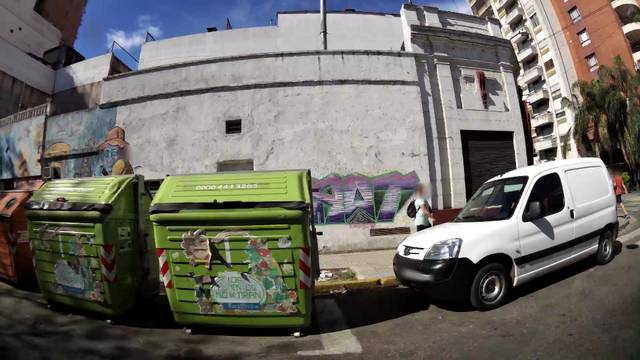
Region: Argentina
Coordinates: -32.954, -60.637